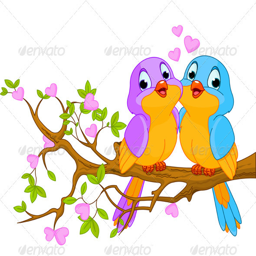
cartoon love birds in a tree - photo #